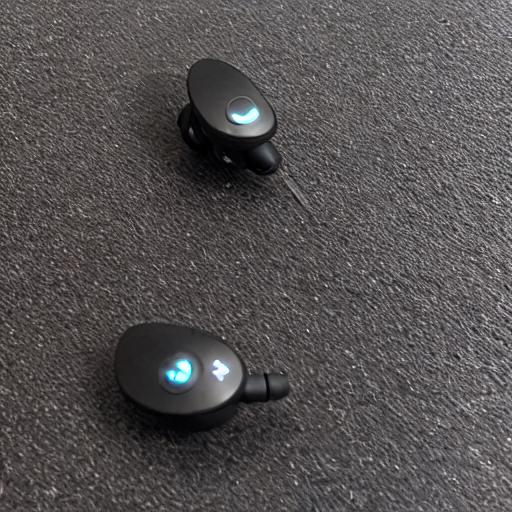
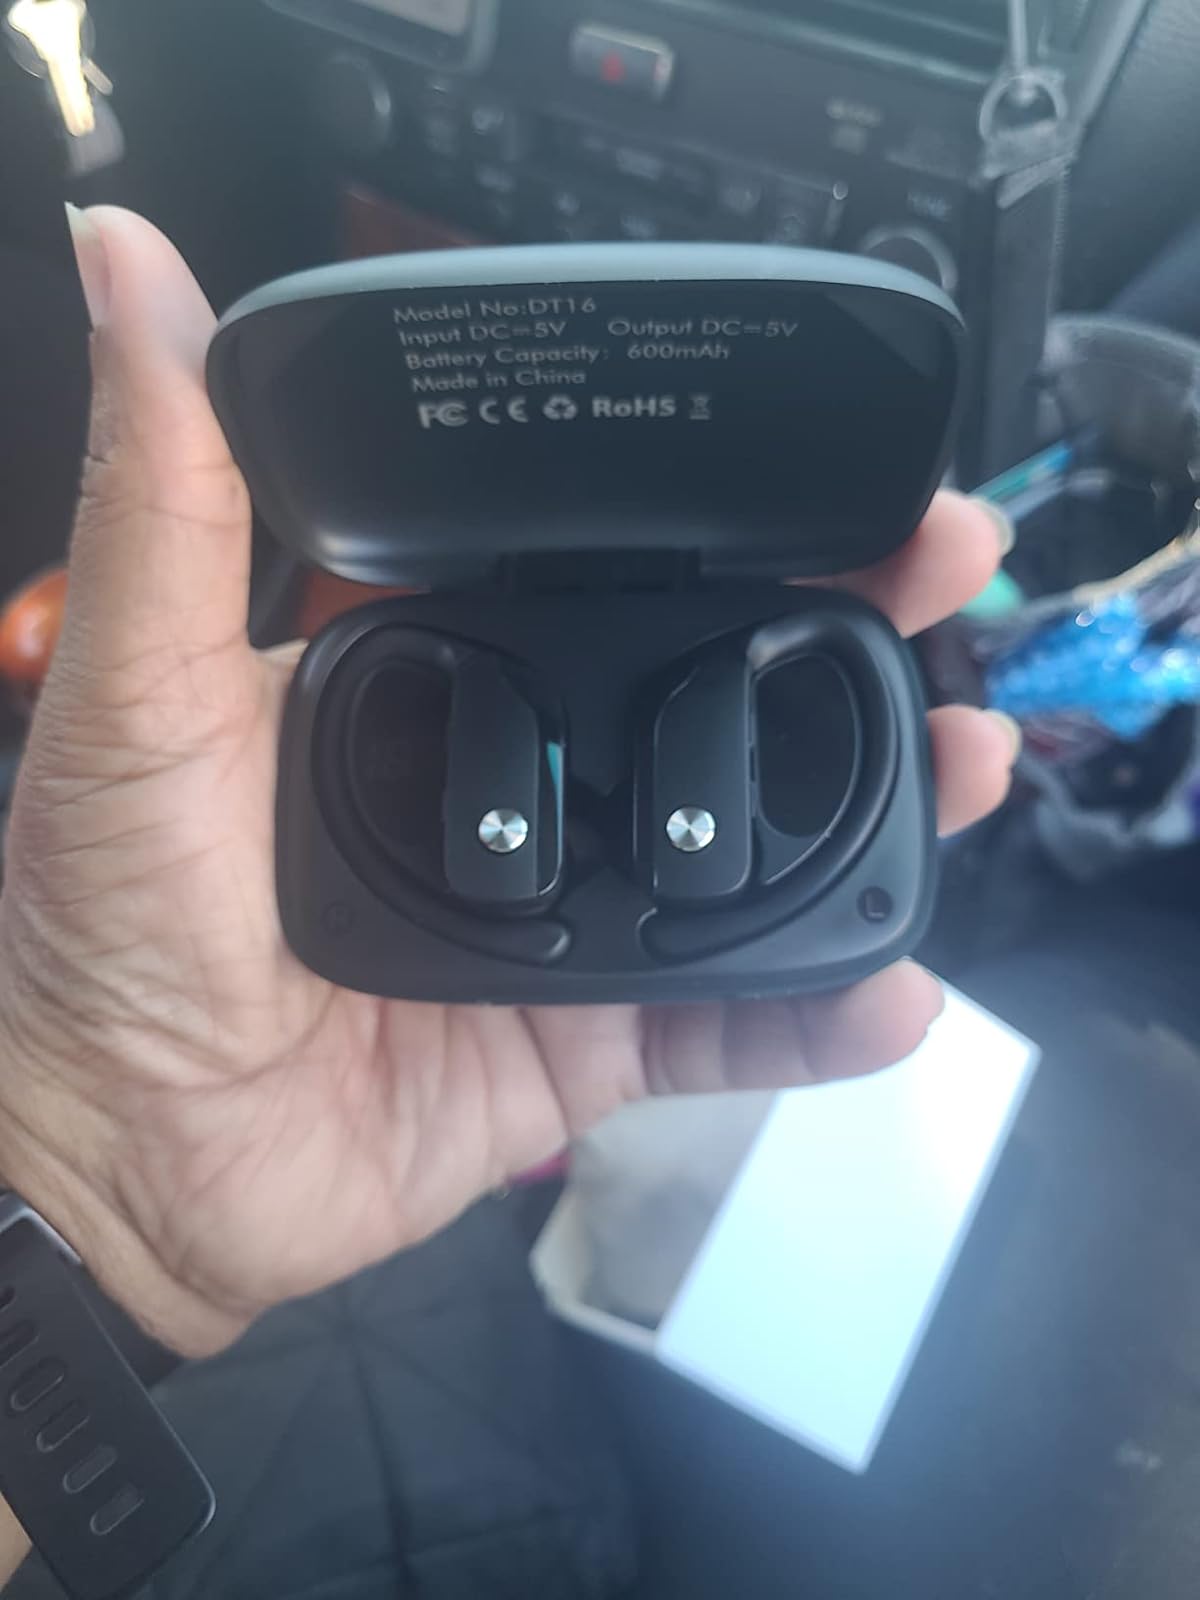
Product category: earbuds
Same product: no